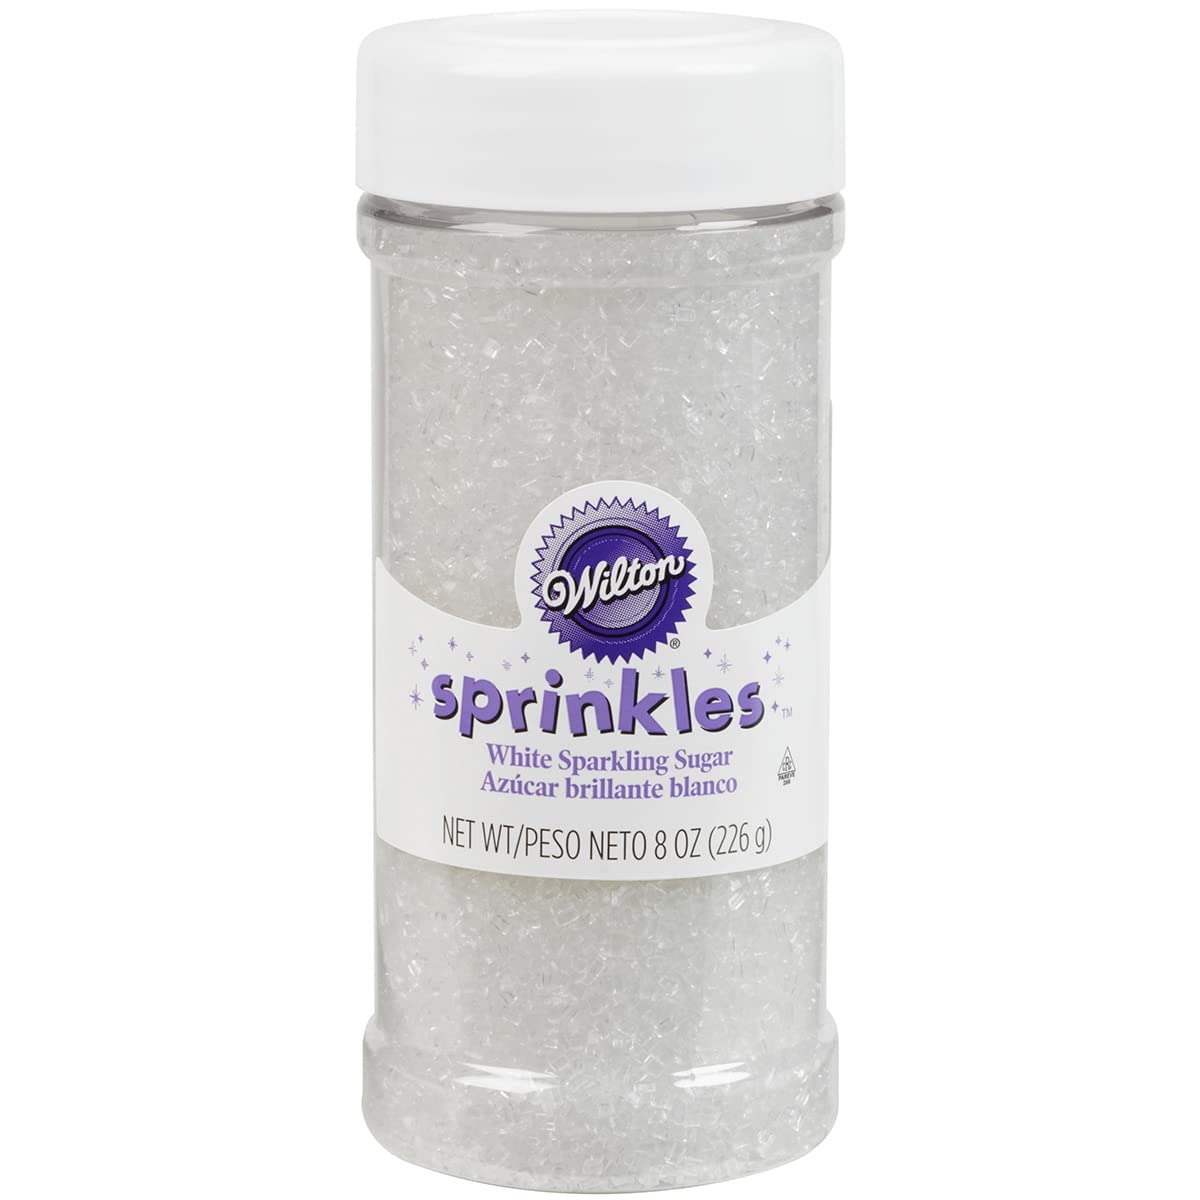
Item Name: Sugar Sprinkles 8oz-White
Bullet Point 1: Quality you can trust from Unique Industries
Bullet Point 2: Sparkling Sugar
Bullet Point 3: Sparkling Sugar Adds Subtle Shine All Your Sweet Treats And Is Perfect For Celebrations
Bullet Point 4: Made In A Facility That Also Processes Peanuts, Tree Nuts, Milk, Soy And Wheat Products
Value: nan
Unit: None

Price: 15.07